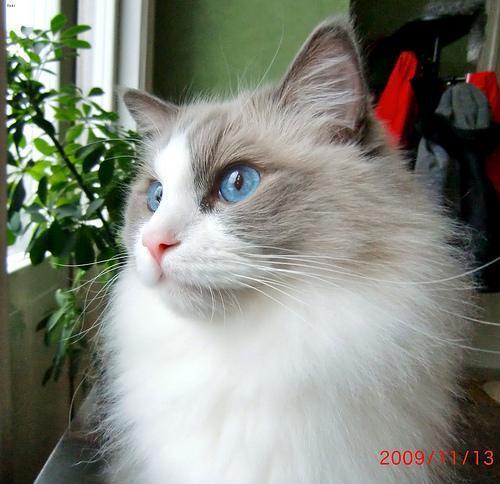
Ragdoll